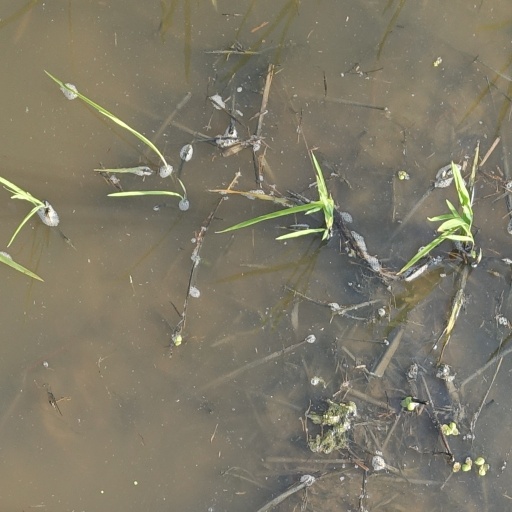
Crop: rice